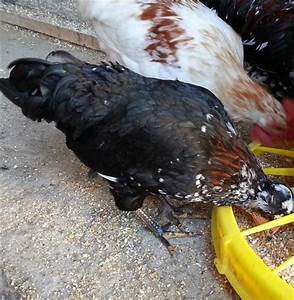
Label: chicken